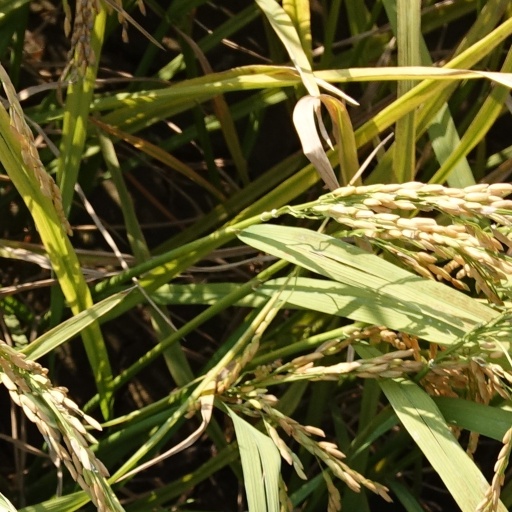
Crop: rice